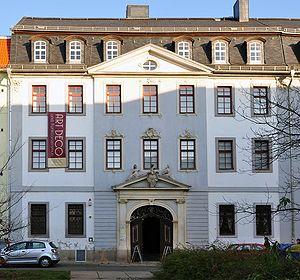
Gera est une ville allemande de Thuringe. Célèbre pour ses draps dès le Moyen Âge, Gera a été un centre important de l'industrie textile au XIXᵉ siècle. Capitale de la principauté de Reuss à partir de 1848, ville industrielle importante de la RDA, Gera peine à se reconvertir et a perdu 20 % de sa population depuis 1990.